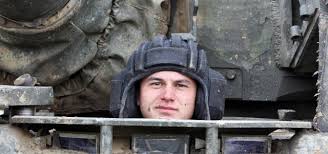
Label: T-80